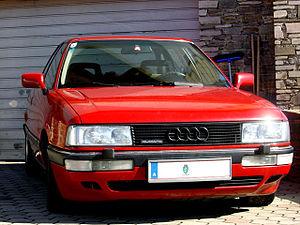
Audi 80 a été le nom de quatre générations d'automobiles - du segment intermédiaire-supérieur - fabriquées par le constructeur allemand Audi. La première génération d'Audi 80 a tracé l'avenir de la nouvelle génération de familiales pour tous, basée sur le fameux adage de la marque — « Vorsprung durch Technik » — toujours en application.
L'Audi 90 type 81 est à la 80 ce que la 200 est à la 100, la version haut de gamme alliant luxe et hautes performances, en outre exclusivement motorisée par des moteurs 5 cylindres maison.